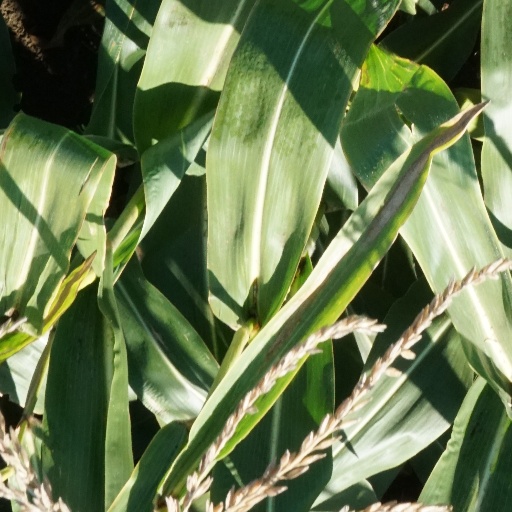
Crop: maize; corn